Asian black bear

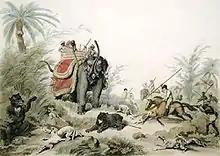
An Asian black bear hunt, as illustrated by Samuel Howitt

The main habitat threat to Asian black bears is overcutting of forests, mainly due to human populations increasing to over 430,000 in regions where bears are distributed, in the Shaanxi, Ganshu, and Sichuan provinces. 27 forestry enterprises were built in these areas between 1950 and 1985 (excluding the lumbering units belonging to the county). By the early 1990s, the Asian black bear distribution area was reduced to only one-fifth of the area that existed before the 1940s. Isolated bear populations face environmental and genetic stress in these circumstances. However, one of the most important reasons for their decrease involves overhunting, as Asian black bear paws, gall bladders and cubs have great economic value. Asian black bear harvests are maintained at a high level due to the harm they cause to crops, orchards and bee farms. During the 1950s and 1960s, 1,000 Asian black bears were harvested annually in the Heilongjiang Province. However, purchased furs were reduced by 4/5, even by 9/10 yearly in the late 1970s to the early 1980s. Asian black bears have also been declining annually in Dehong Dai and Jingpo Autonomous Prefecture and Yunnan.